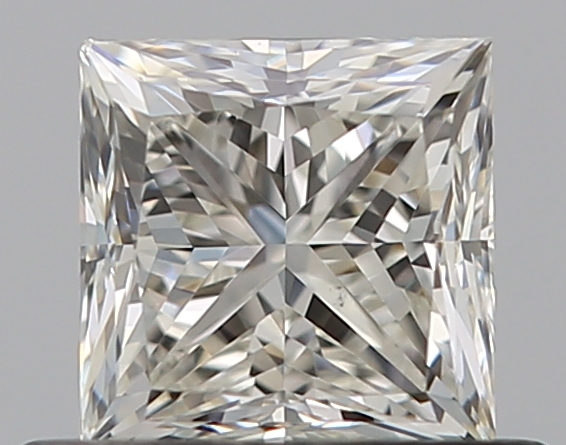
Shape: princess
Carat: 0.5
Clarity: VS2
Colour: J
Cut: VG
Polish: EX
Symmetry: VG
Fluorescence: N
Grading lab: GIA
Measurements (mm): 4.24 x 4.21 x 3.18